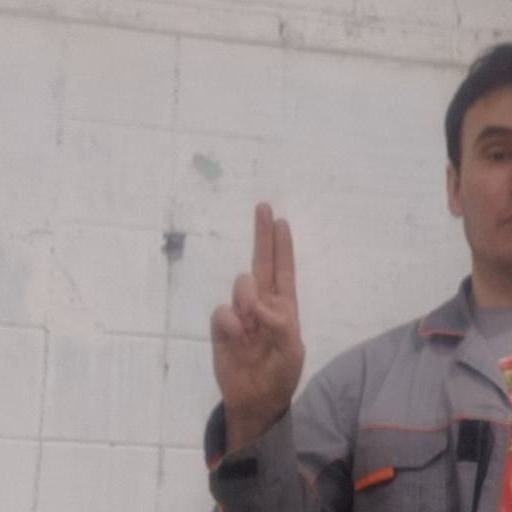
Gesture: two_up